Japan Day in Düsseldorf

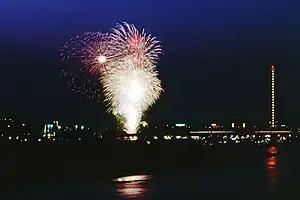
Fireworks of the 1983 Japan Week, the precursor of the Japan Day

The Japan Day (German: "Japan-Tag") (Japanese: 日本デー) is a German-Japanese festival celebrated every year in May or June at Düsseldorf in Germany. The celebration can be seen as the successor of the Japan Week (German: "Japan-Woche"), which was first held in 1983 and again in 1993, as well as of the Japan Year (German: "Japan-Jahr") 1999/2000. It is the largest festival of its kind in the world. North Rhine-Westphalia is the home of the biggest Japanese community in continental Europe. According to German media in 2014 and 2016 Japan Day attracted about 750,000 visitors, while the Japanese Consulate in Germany claims for the 2007 event a record figure of more than one million spectators.